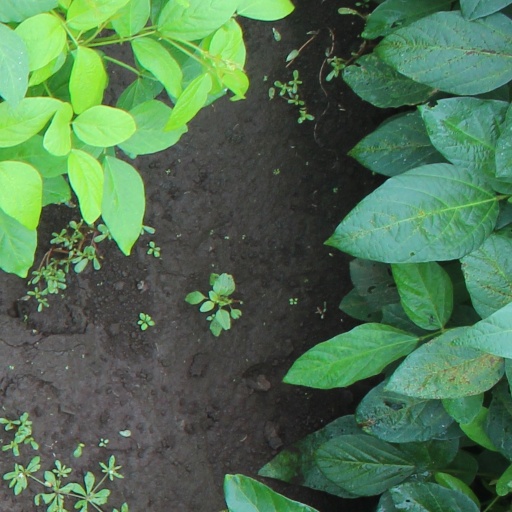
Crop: soybean